Ferrous metallurgy

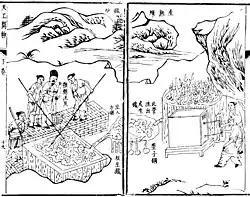
Fining iron ore to make wrought iron from pig iron. The righthand illustration shows men working a blast furnace ("Tiangong Kaiwu" encyclopedia, 1637).

Perhaps as early as 500 BC, although certainly by 200 AD, high-quality steel was produced in southern India by the crucible technique. In this system, high-purity wrought iron, charcoal, and glass were mixed in a crucible and heated until the iron melted and absorbed the carbon. Iron chain was used in Indian suspension bridges as early as the 4th century.